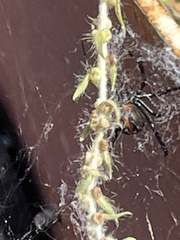
Species: Lactrodectus_hesperus